Port Management Company

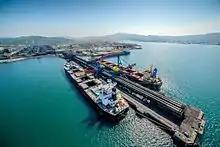
Loading of coal. JSC Vostochny Port

For the processing of coal, JSC 'Vostochny Port' uses equipment made by leading world manufacturers. As the result of years of modernization of the specialized coal complex, the stevedore has managed to reach 100% automation of its work processes. It is the only terminal in Primorsky Kray capable of accepting vessels of the capesize-type with a tonnage of up to 180 thousand tonnes. The activity of the port meets the requirements of the international standard ISO 9001:2008 "Quality management systems. Requirements".